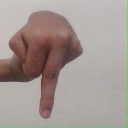
अक्षर: प